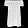
Label: Dress